Wilhelm Hertz

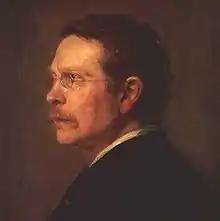
Wilhelm Hertz

Wilhelm Ritter von Hertz (24 September 1835 – 7 January 1902) was a German writer. He was born in Stuttgart.